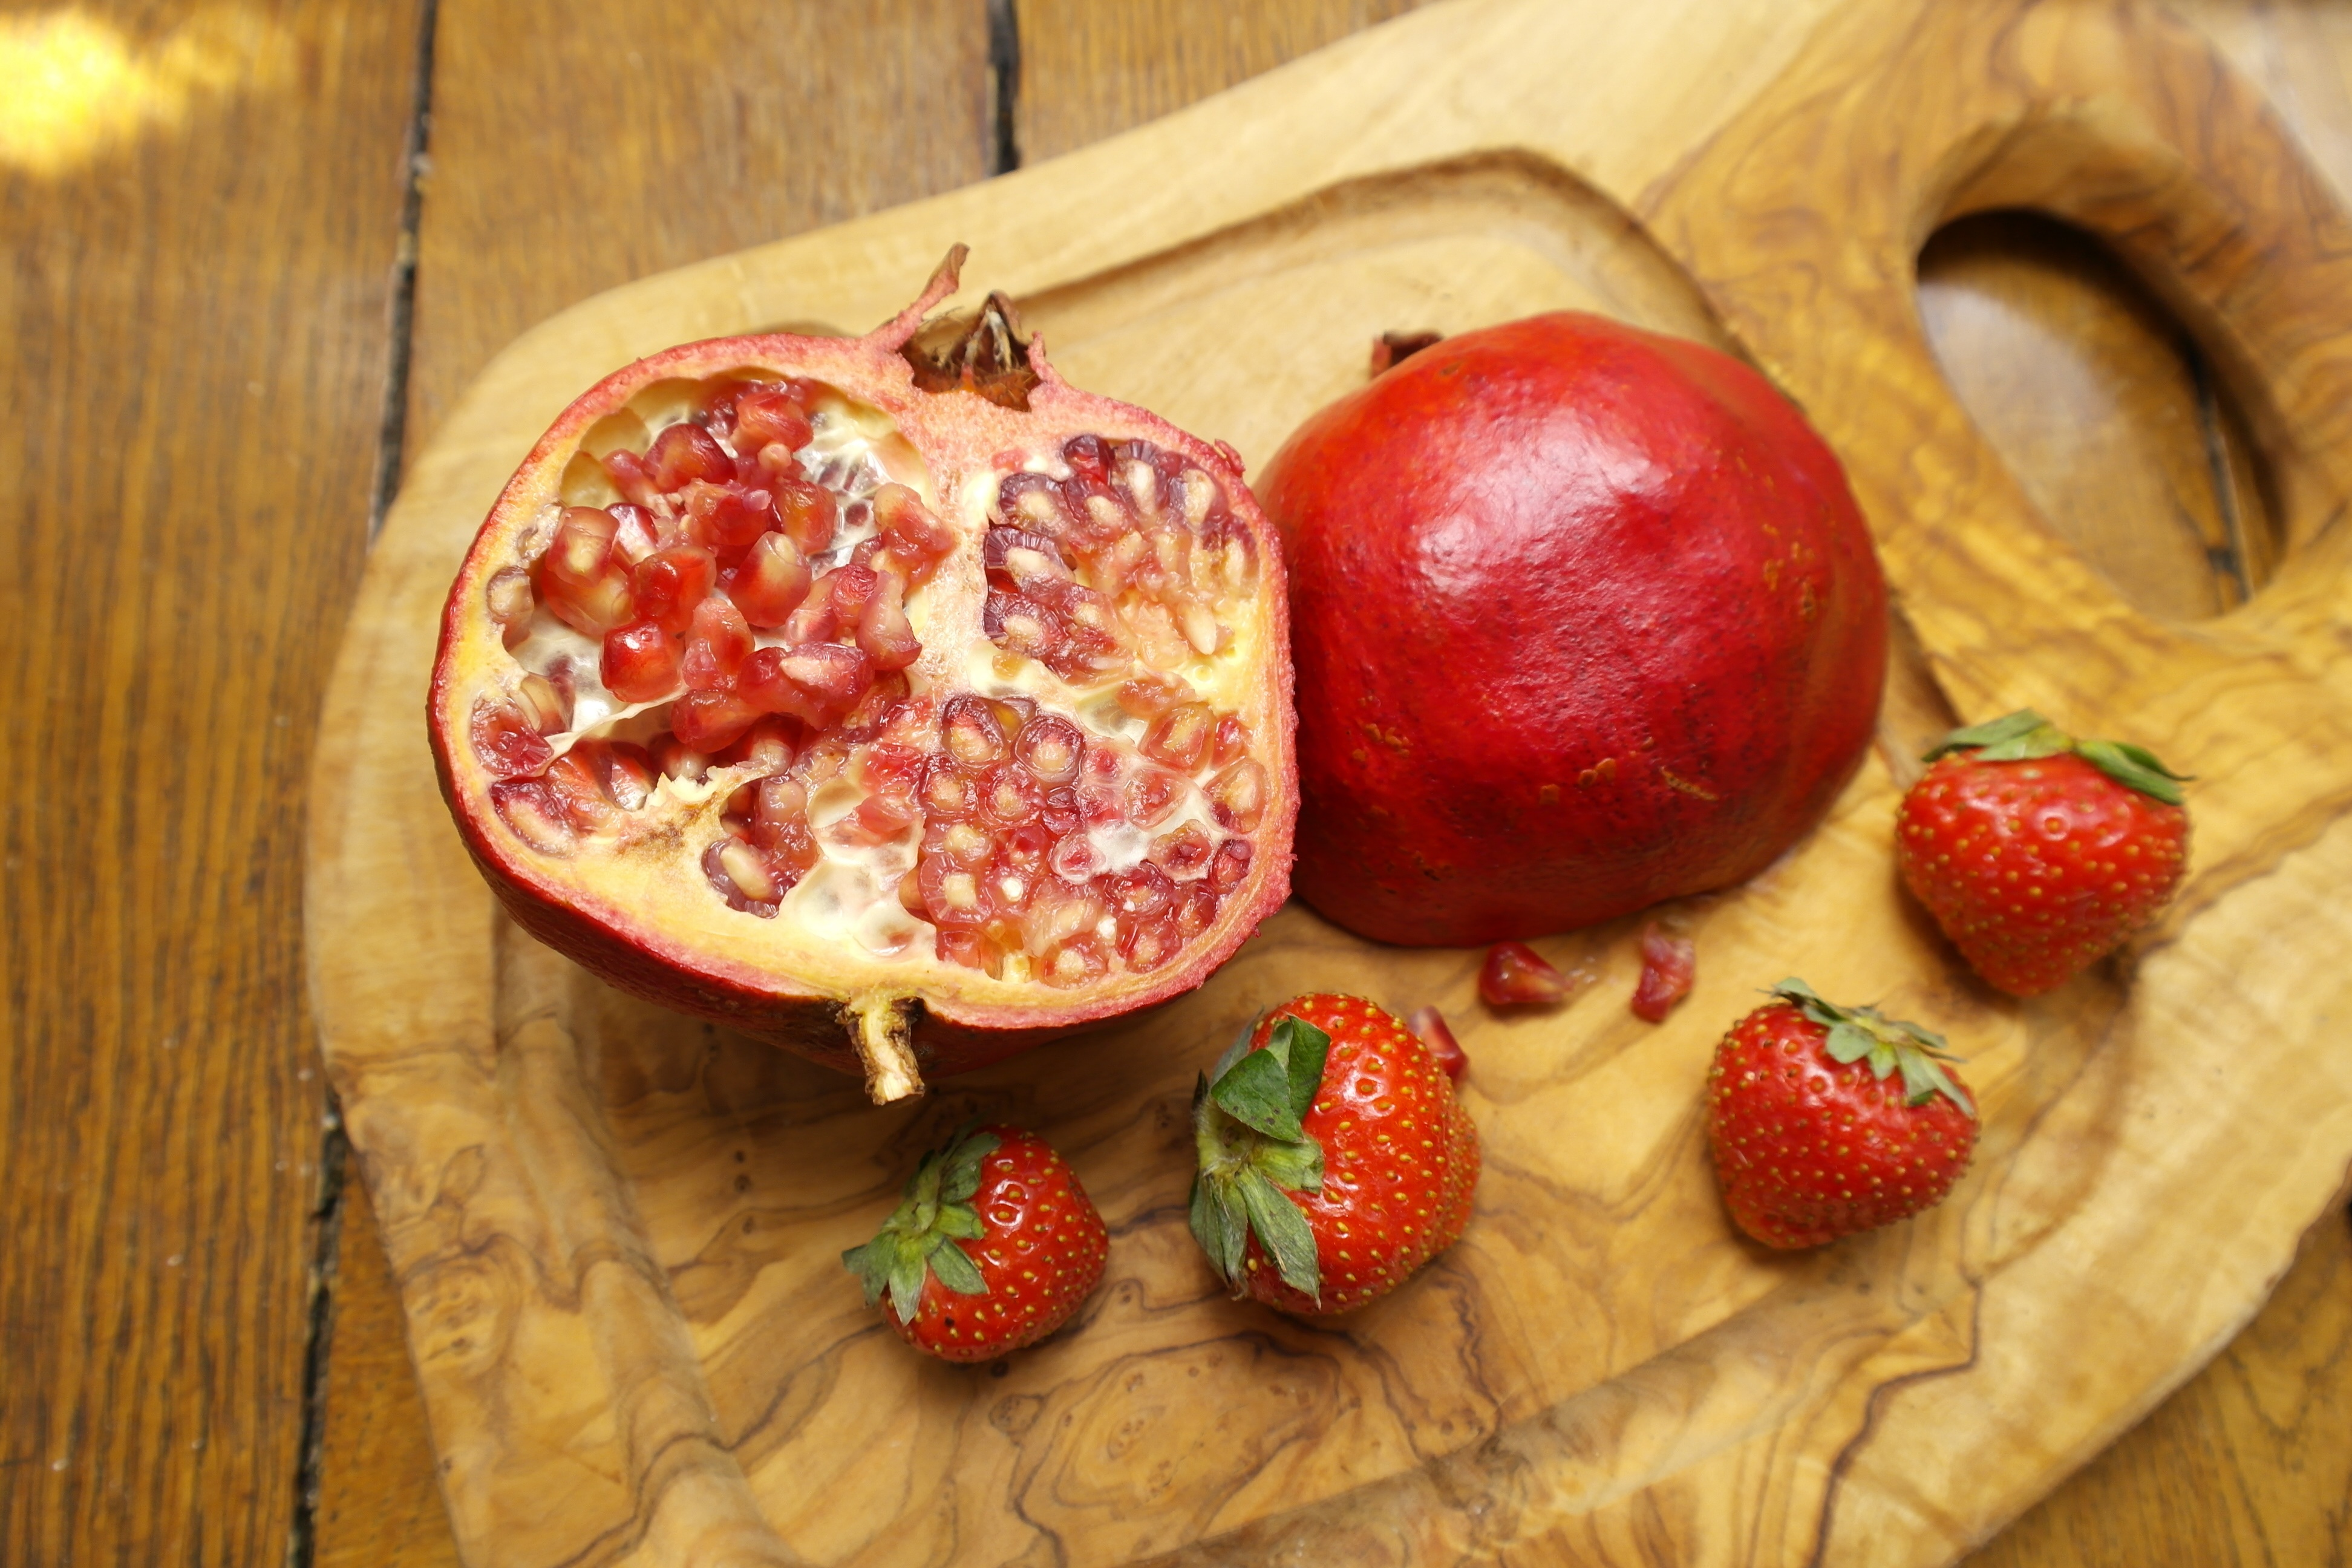
plant, wood, fruit, food, red, produce, strawberry, strawberries, grenade, half, flowering plant, land plant